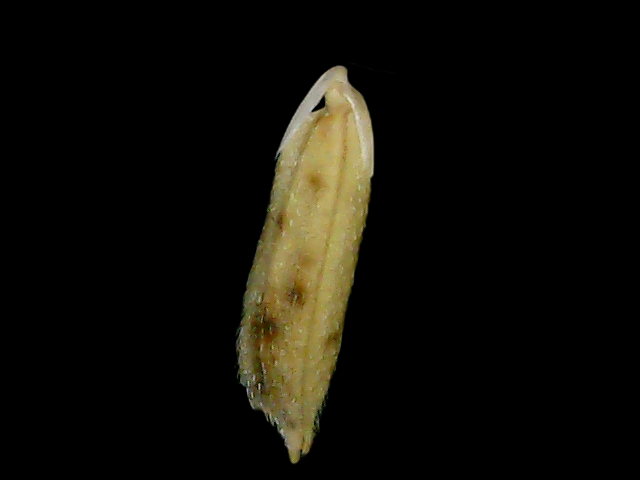
Rice variety: Bd49